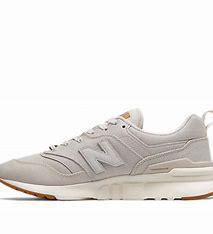
Brand: New
Model: Balance New Balance 997 Marathon